Rose Terrace (Perth, Scotland)

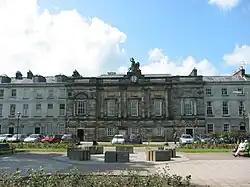
The Old Academy building, 6–7 Rose Terrace

Below is a selection of notable buildings and structures on Rose Terrace, ordered from south to north. All six are listed buildings at Historic Environment Scotland.